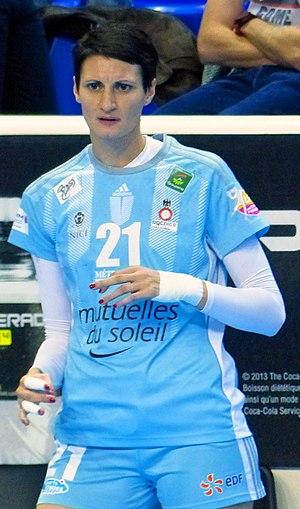
Rencontre Issy PAris Hand / OGC Nice. A Coubertin, le 26 septembre 2014.
Biljana Filipović épouse Bandelier, née le 12 janvier 1986 à Belgrade en Yougoslavie, est une joueuse serbe de handball, évoluant au poste d'arrière gauche. Elle est la sœur de la joueuse Ivana Filipović.